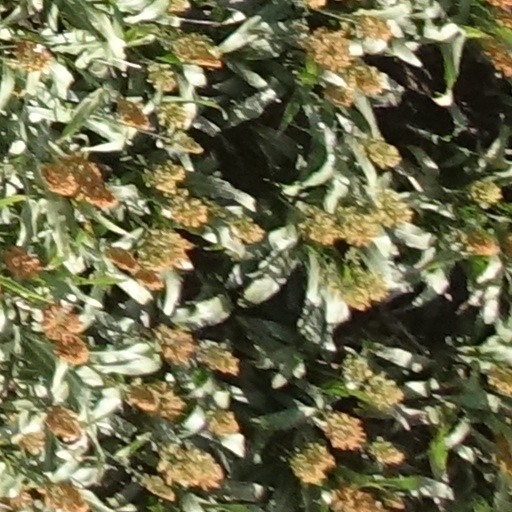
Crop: sorghum